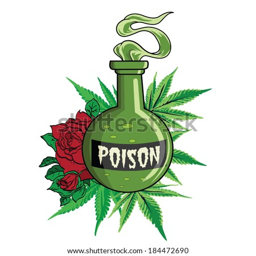
bottle of poison on a white background , vector